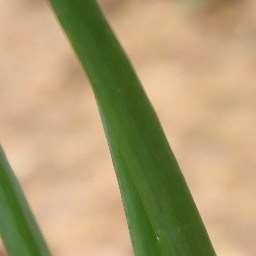
Label: healthy